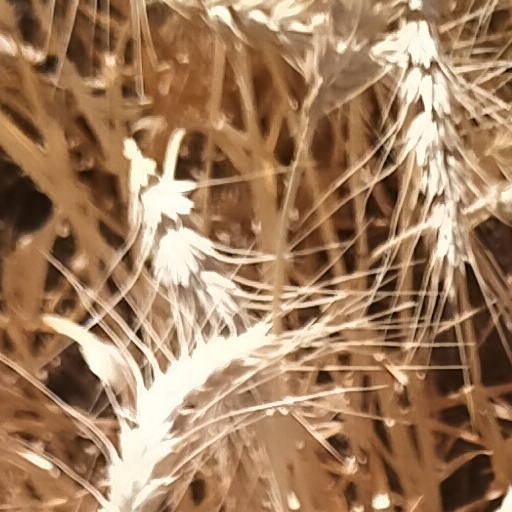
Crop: wheat